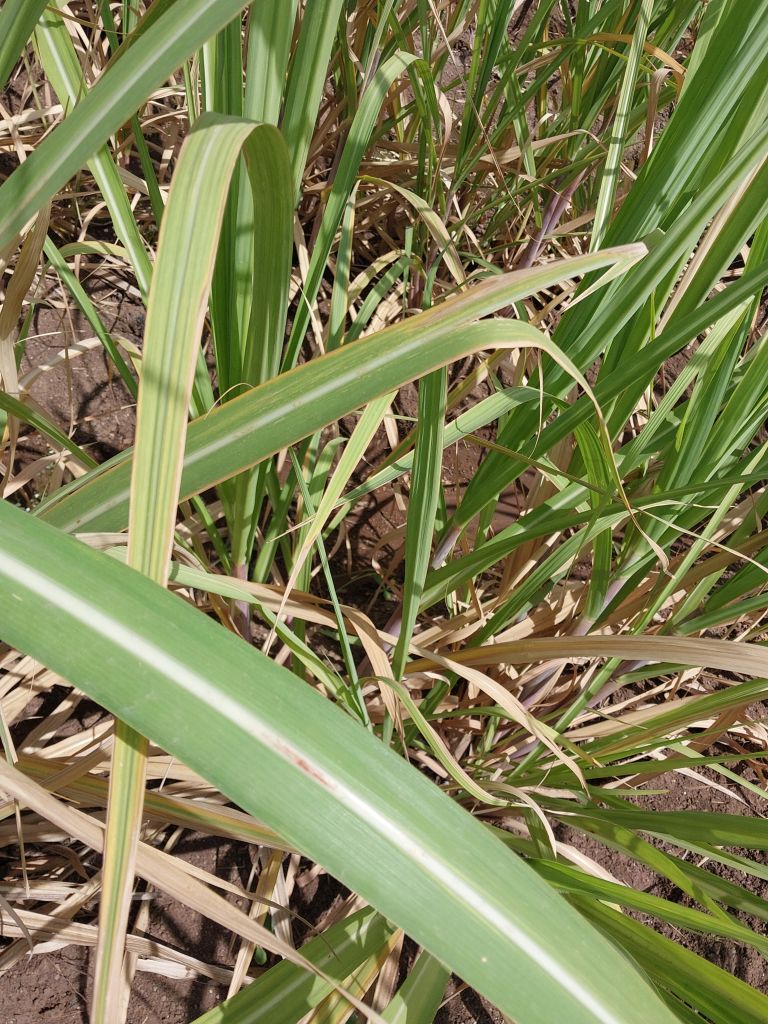
Label: Brown Spot